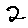
Label: 2